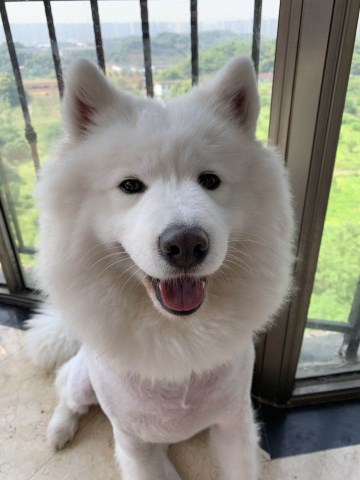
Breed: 2192-n000088-Samoyed